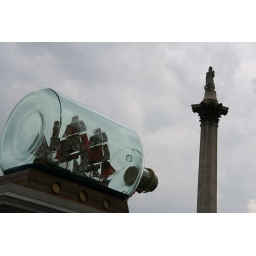
Ship in a bottle and Nelson's column